Palazzo dei Priori (Todi)

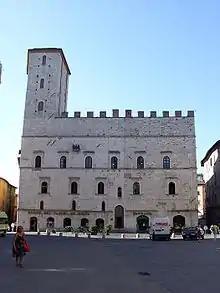
Palazzo dei Priori

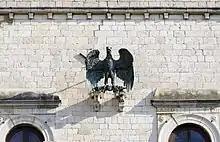
Eagle of Todi

On the third floor is a bronze eagle sculpture, "l'Aquila di Todi" (1339) or Tuderta, by Giovanni di Gigliaccio. Among the legends justifying the use of this symbol in Todi, one holds that the early pre-Roman inhabitants had planned to site the town in the valley next to the River Tiber, but a sheet used to map out the locale was snatched by an eagle and deposited on the hilltop. The inhabitants took this augur as a sign to relocate.